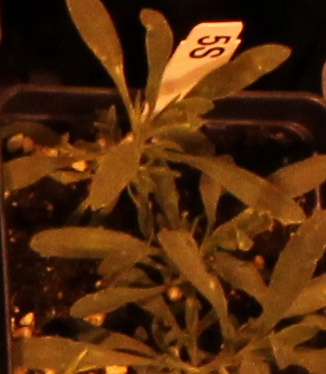
Label: Kochia